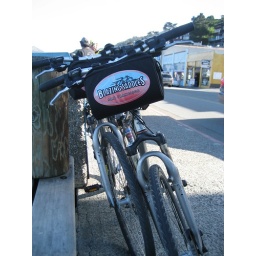
Sunday bike ride over the bridge 220407 007